Chūō Shinkansen

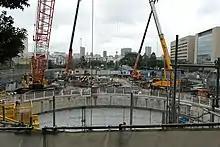
Construction work near Shinagawa Station in 2019

The line will run between Tokyo and Nagoya, with plans for an extension to Osaka. Its initial section is between Shinagawa Station in Tokyo and Nagoya Station in Nagoya, with stations in Sagamihara, Kōfu, Iida, and Nakatsugawa.